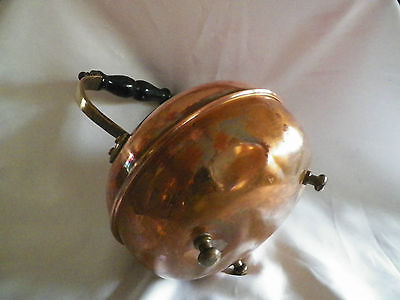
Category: kettle